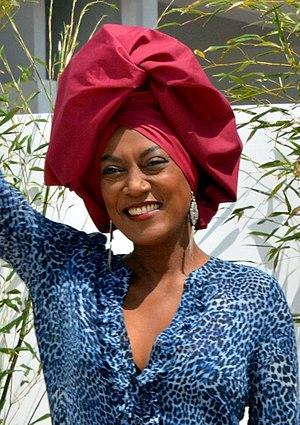
Khadja Nin au festival de Cannes
Khadja Nin, de son vrai nom Jeanine Rema est une chanteuse née le 27 juin 1959 au Burundi.
Le Festival de Cannes 2018, 71ᵉ édition, a lieu du 8 au 19 mai 2018 au Palais des festivals, à Cannes. Le maître de cérémonie est Édouard Baer qui reprend ce rôle pour la troisième fois.